We Are Scientists

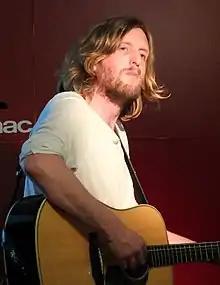
Andy Burrows joined the band for the recording of Barbara and some of the subsequent live shows.

In October 2009, Chris Cain and Keith Murray co-created a short television series for MTV, titled "Steve Wants His Money". The series premiered on October 25, 2009, during the "Lil MTV" was created with MTV production company Ja Digital. The series focuses around We Are Scientists playing fictional versions of themselves, owing an American man, Steve, money and consequently running away to England where they attempt to sell off various marketing ideas to musicians, journalists, music DJs and promoters. The band had hoped to make a second series, however it ultimately did not materialise.